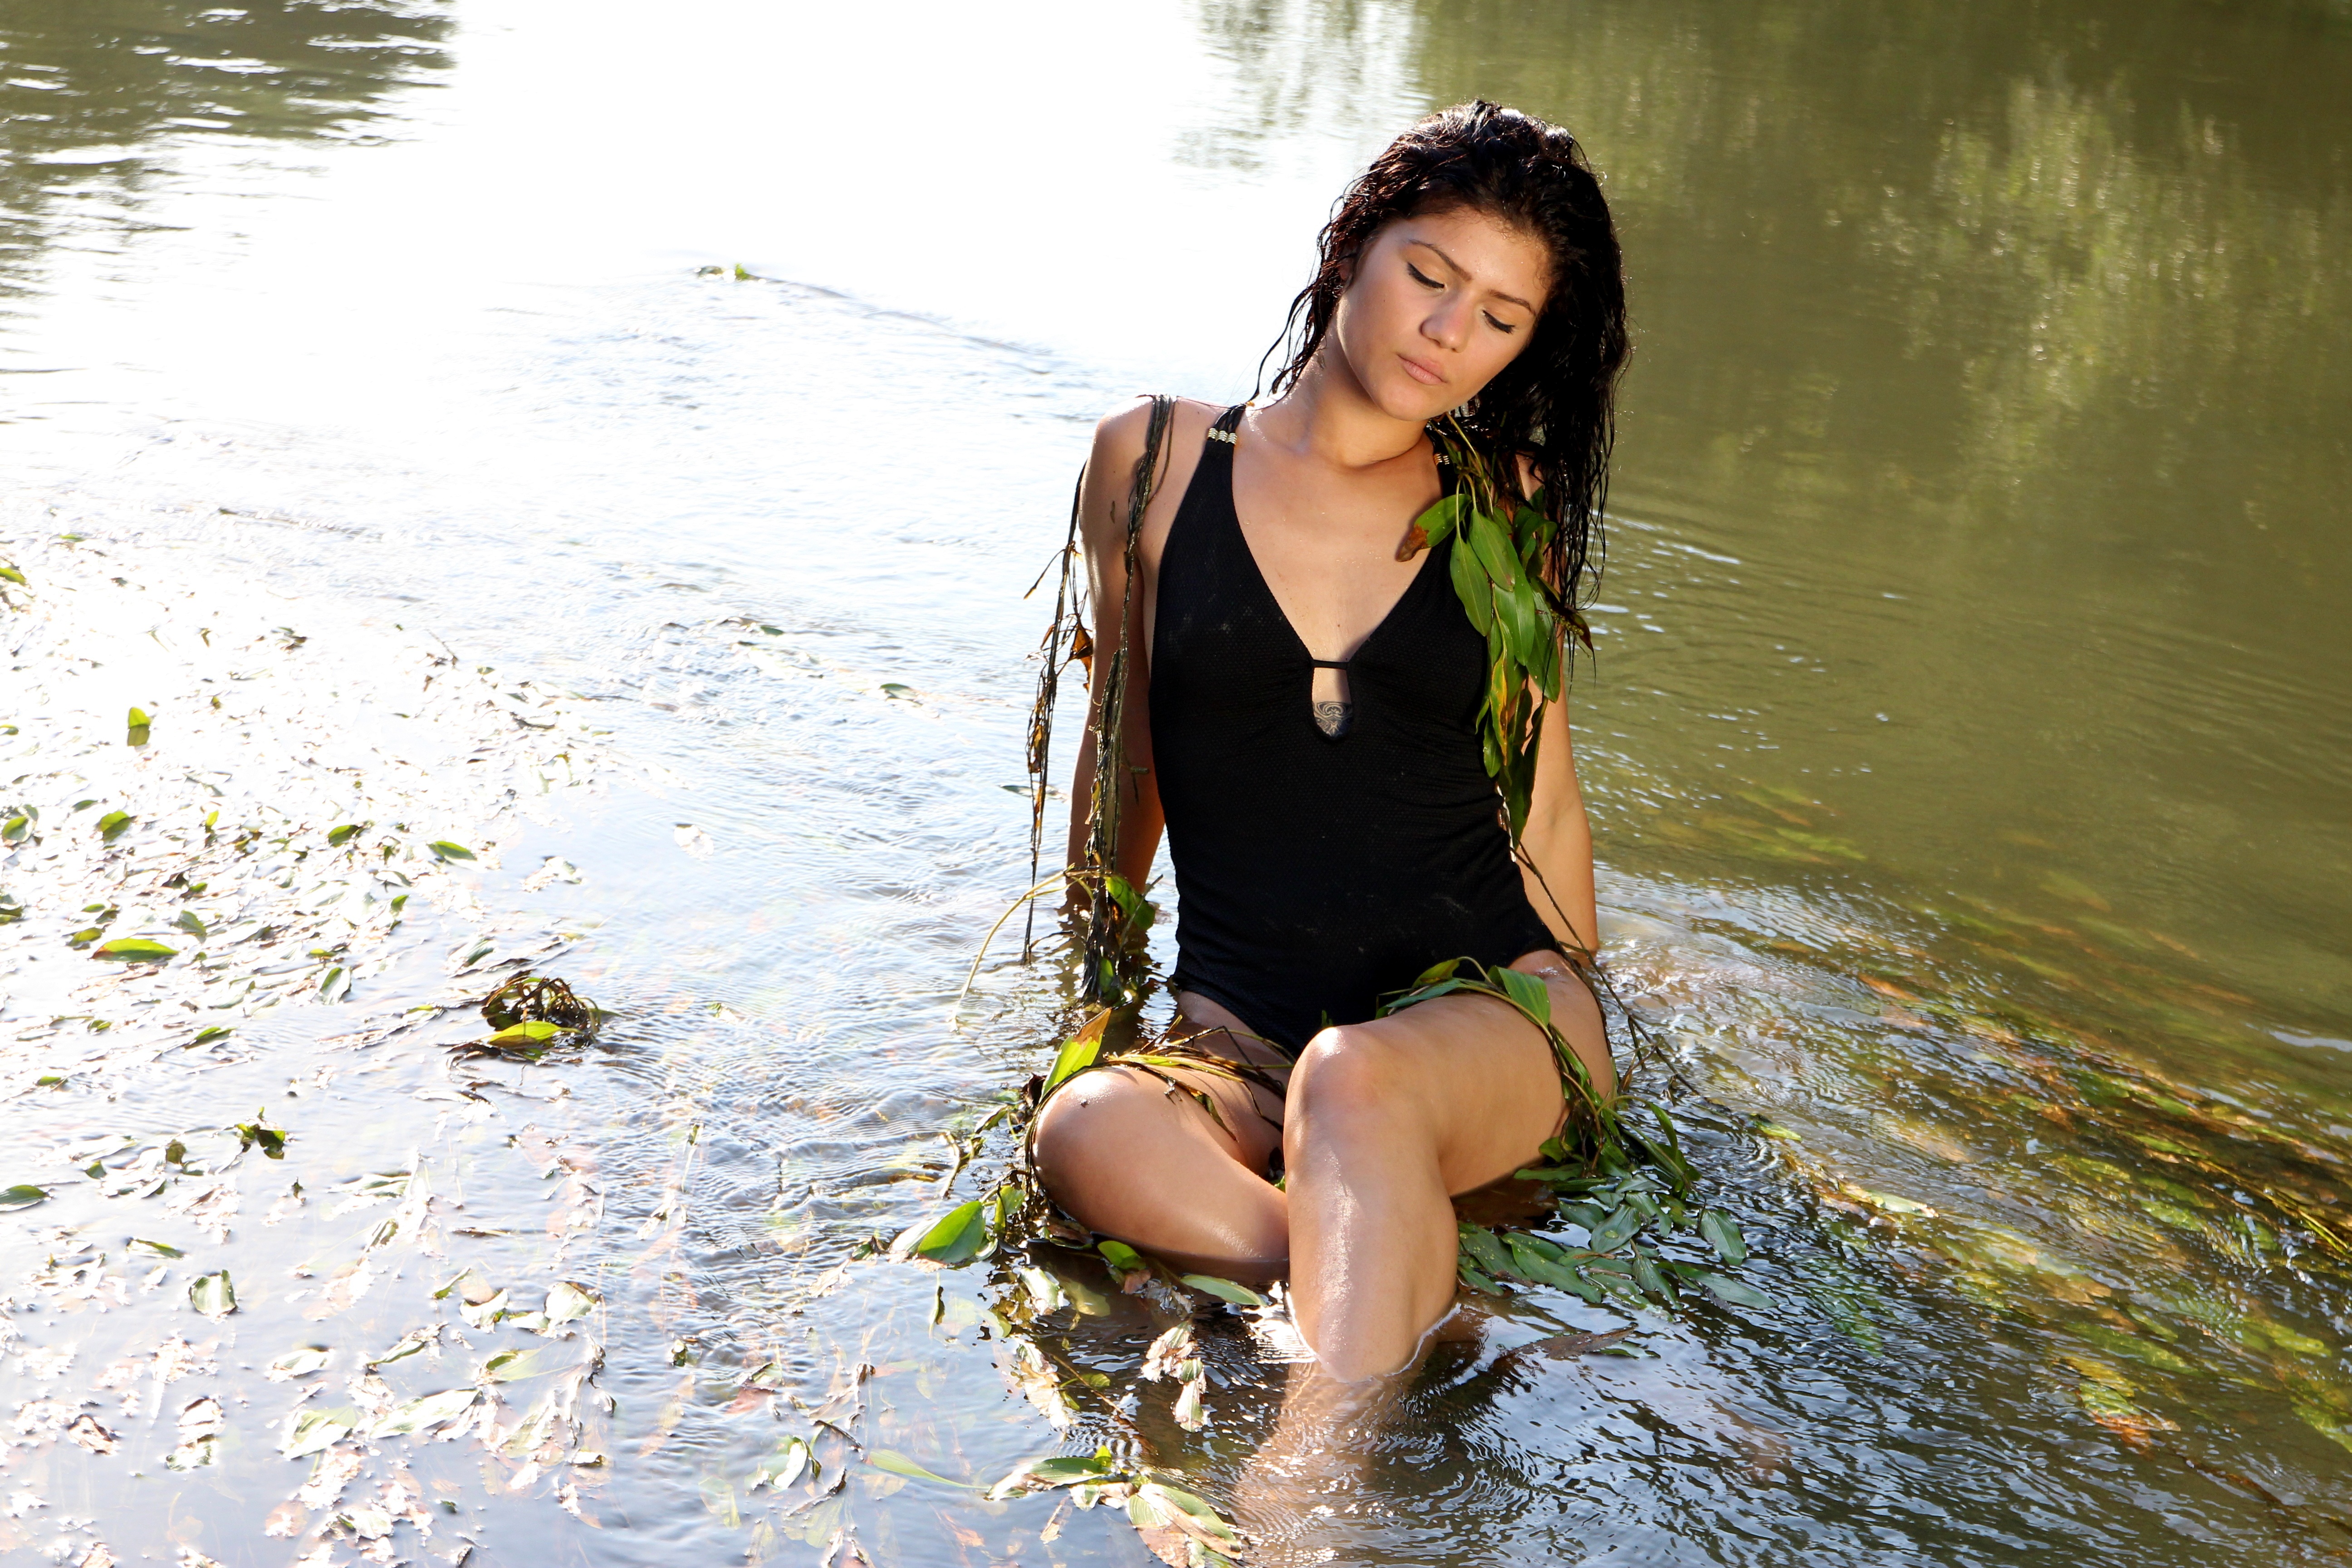
water, person, girl, woman, sunlight, wild, leg, brunette, model, spring, season, human body, swimsuit, beauty, sensual, photo shoot, seduction